Answer in natural language. Which object is closer to black wooden spindleback chair (highlighted by a red box), black wooden spindleback chair (highlighted by a blue box) or white rectangular dining table? Choose between the following options: white rectangular dining table or black wooden spindleback chair (highlighted by a blue box)
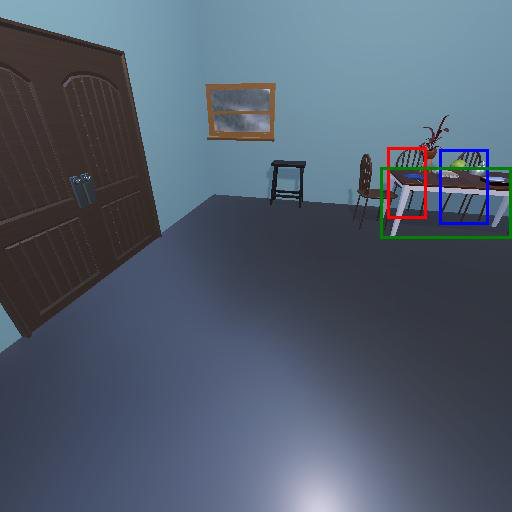
<answer>white rectangular dining table</answer>